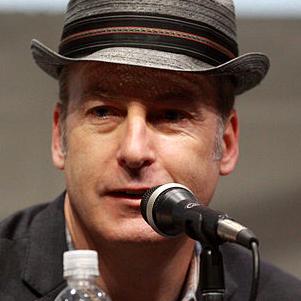
Age: 50